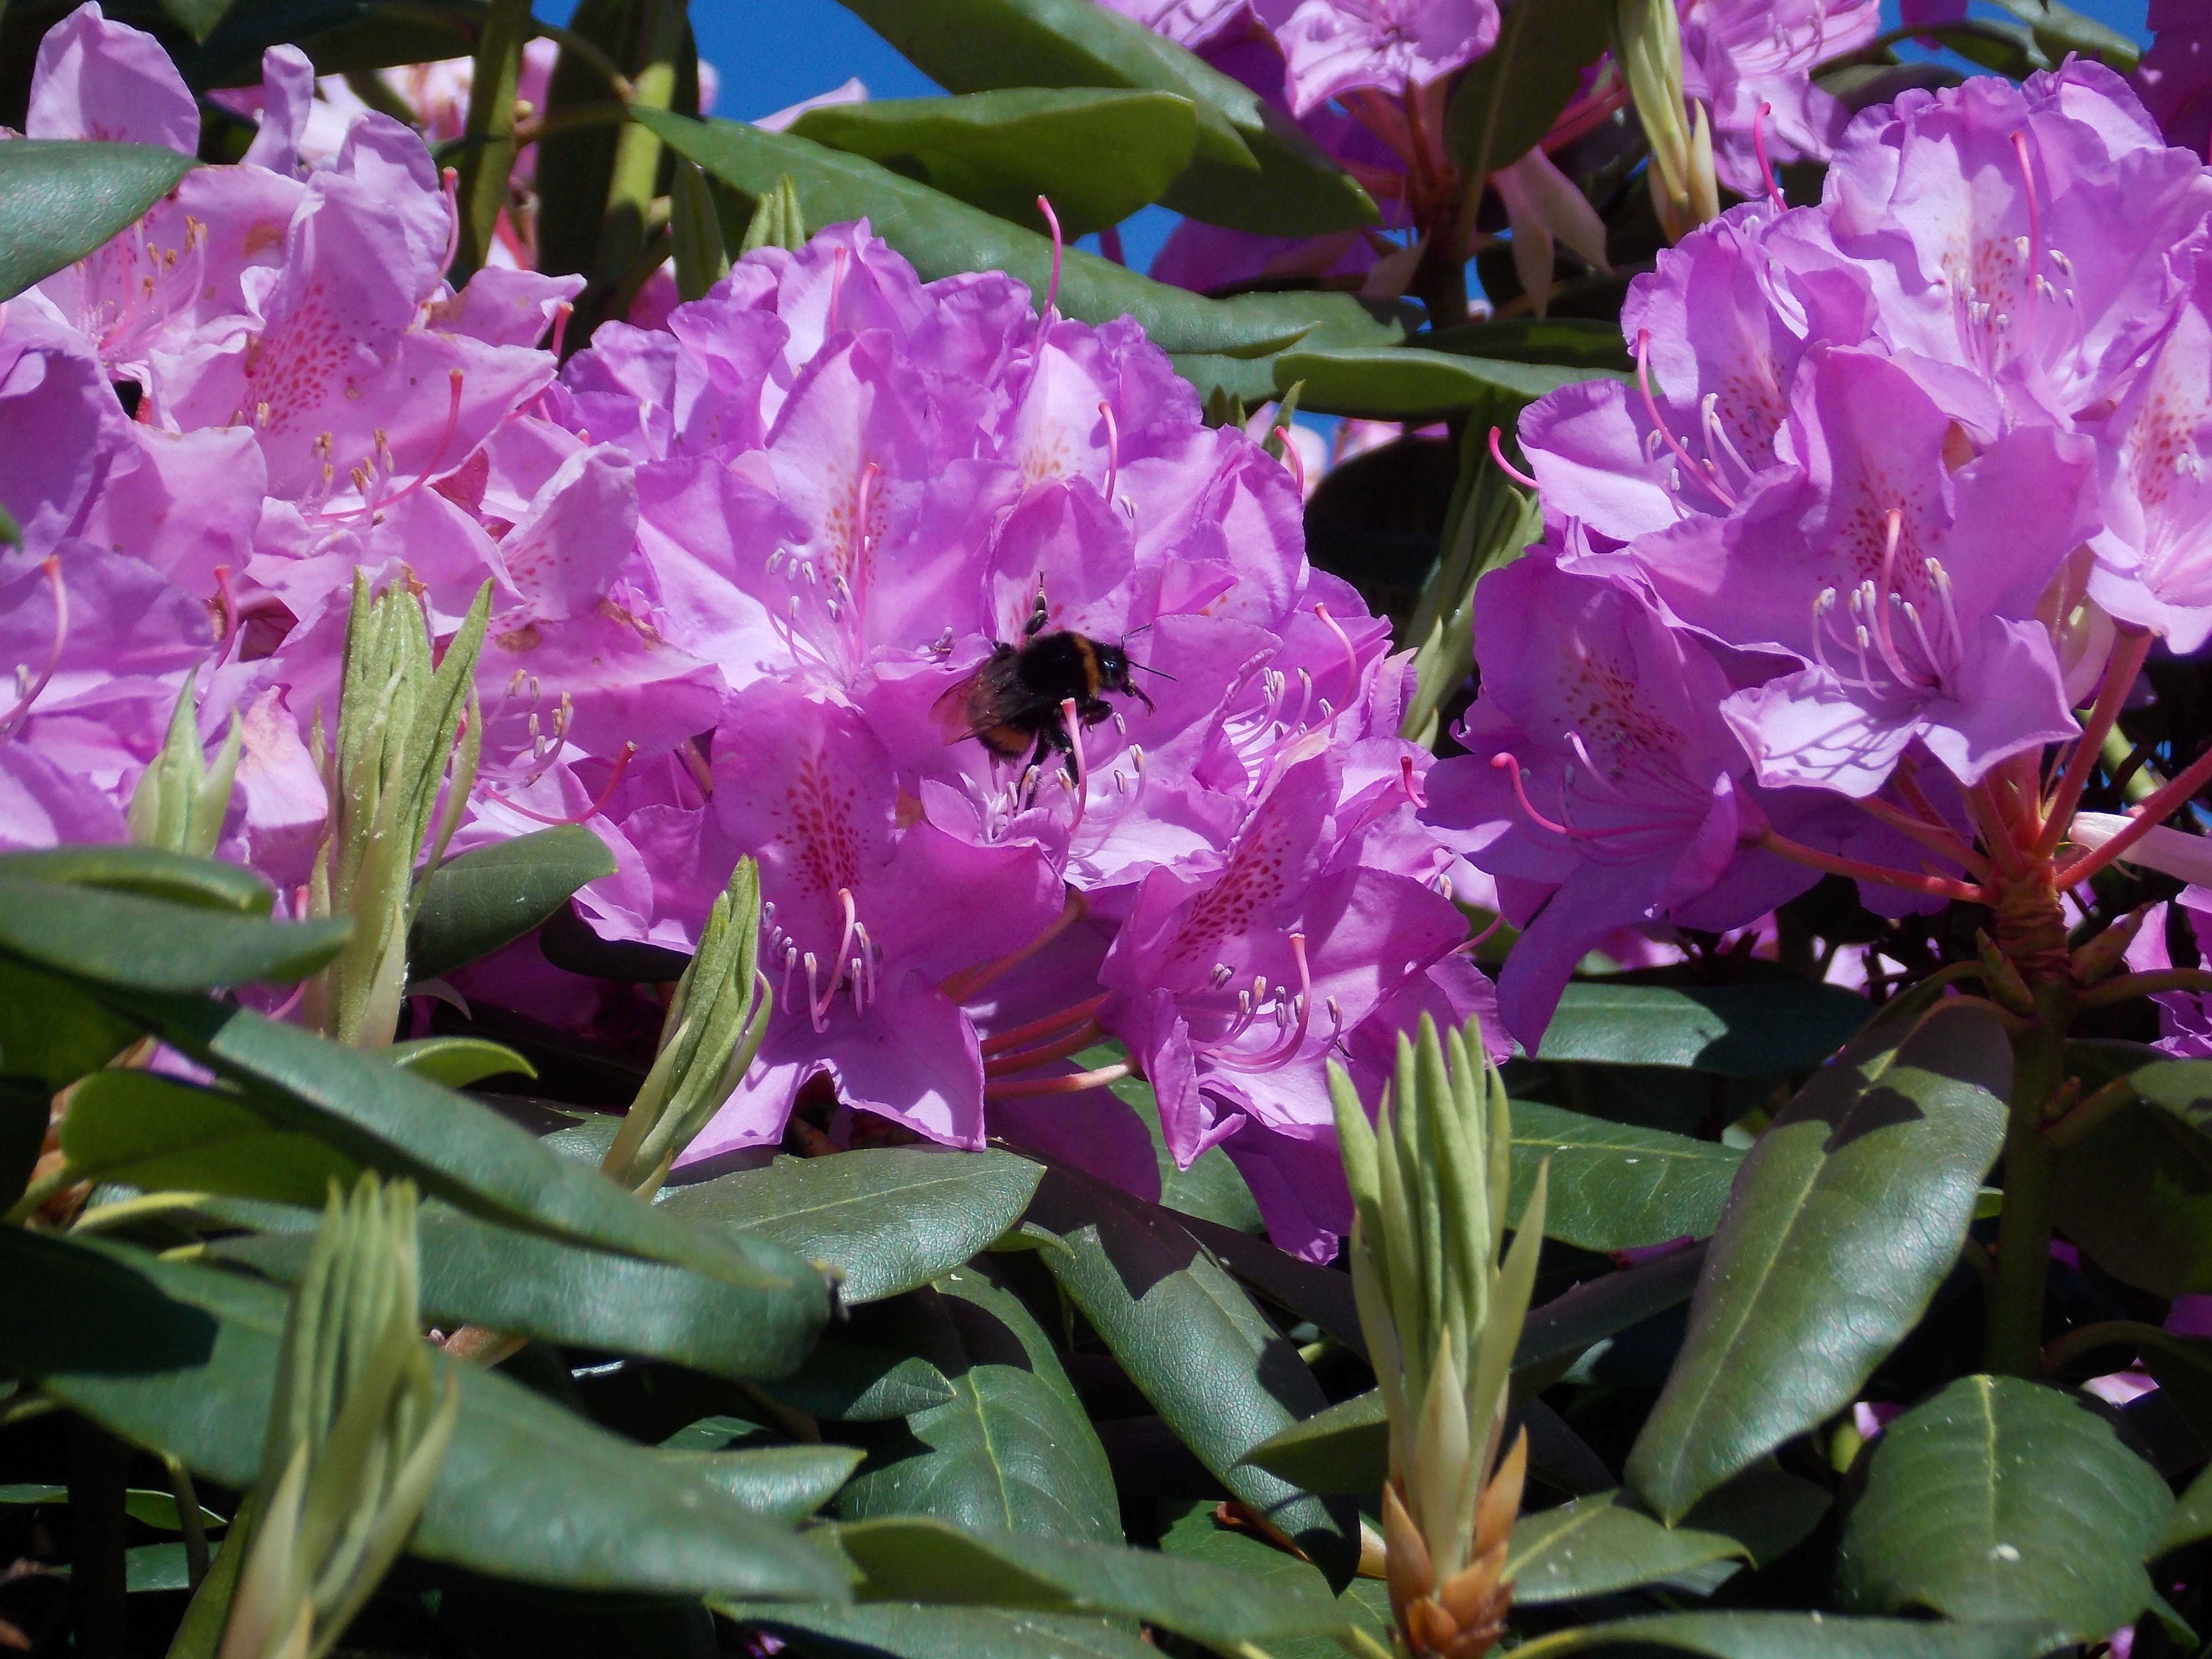
nature, blossom, plant, flower, bloom, spring, botany, pink, close, flora, shrub, rhododendron, flowering plant, cattleya, woody plant, land plant, rhododendron with hummel